Alan Barillaro

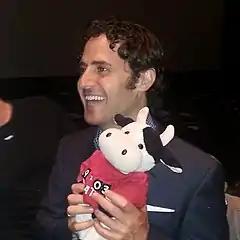
Alan Barillaro at the Annecy International Animated Film Festival in 2016

Nicolas Alan Barillaro is a Canadian director, animator and writer at Pixar best known for his work on the animated short film "Piper", that earned him widespread acclaim and an Academy Award for Best Animated Short Film which he shared with the film's producer Marc Sondheimer.